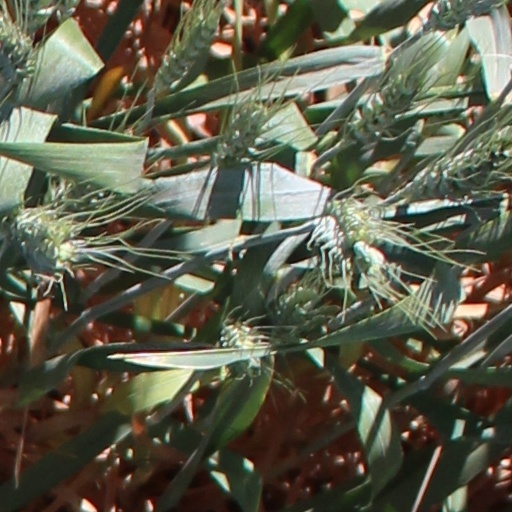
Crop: wheat